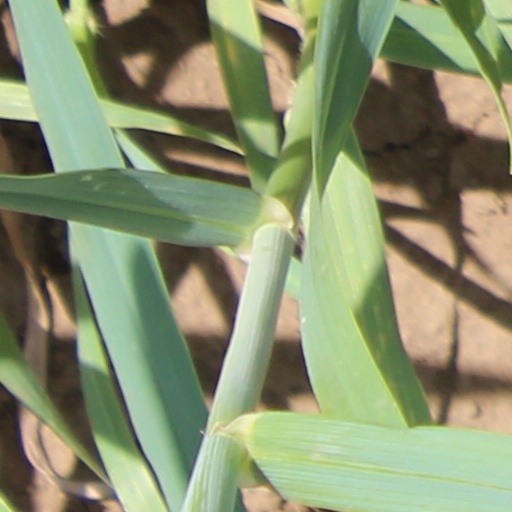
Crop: wheat